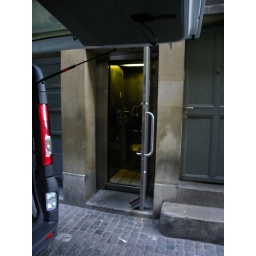
incredibly high spec stainless steel public toilet, directly off street in ancient building